WPEK

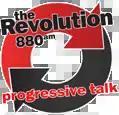
WPEK's logo as a progressive talk station

In 2004, the format was switched to progressive talk. For several years, much of the programming came from Air America Media. Later, WPEK had its own schedule of syndicated progressive talk hosts, including Bill Press, Stephanie Miller, Ed Schultz, Thom Hartmann and Norman Goldman.